Paul Goldschmidt

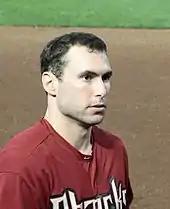
Goldschmidt in 2015

The Diamondbacks made the postseason and played against the Milwaukee Brewers in the 2011 National League Division Series (NLDS). In Game 3, Goldschmidt hit a grand slam to extend the team's lead in its first victory of the series. His home run was the third grand slam by a rookie in MLB postseason history. The Diamondbacks lost the series in five games, and Goldschmidt batted .438 with six RBIs and an OBP of .526.